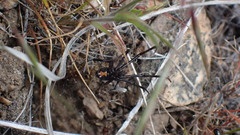
Species: Lactrodectus_hesperus